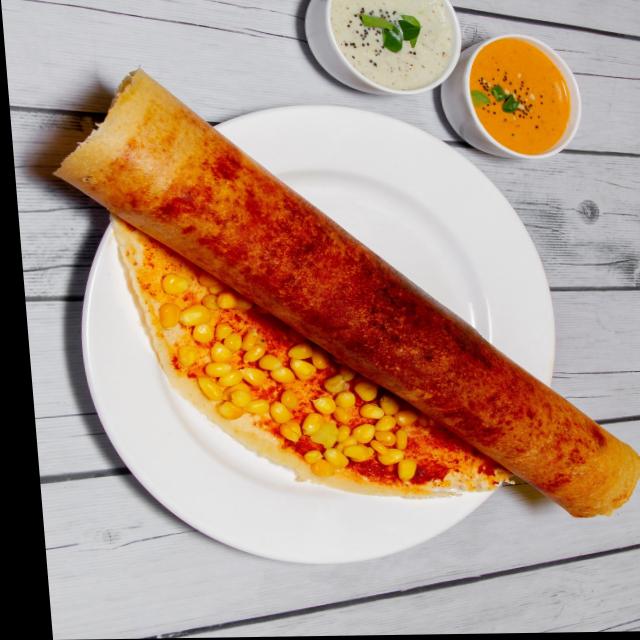
Dish: masala_dosa